Incarceration in Norway

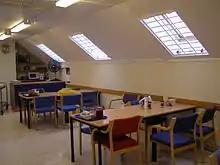
Interior in Larvik prison

Norway's criminal justice system focuses on the principles of restorative justice and the rehabilitation of prisoners. Correctional facilities in Norway focus on maintaining custody of the offender and attempting to make them functioning members of society. Norway's prison system is renowned as one of the most effective and humane in the world.